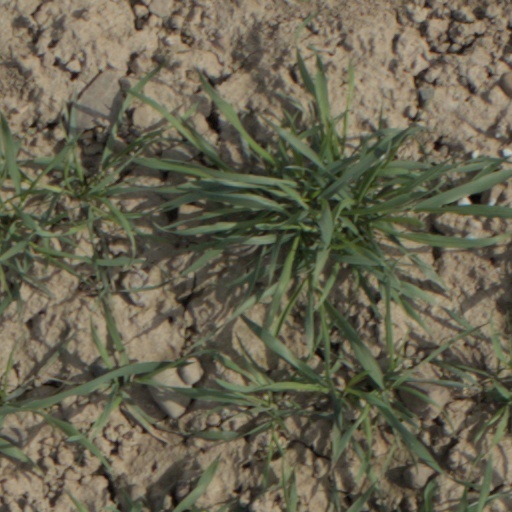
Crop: wheat